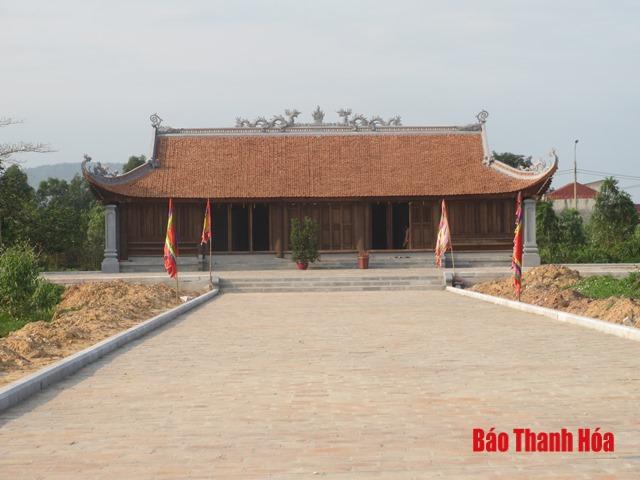
đây là khung cảnh xuất hiện ở phía trước một ngôi đình